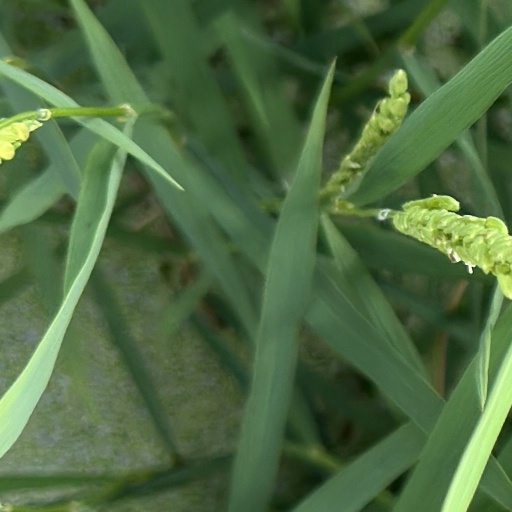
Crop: rice